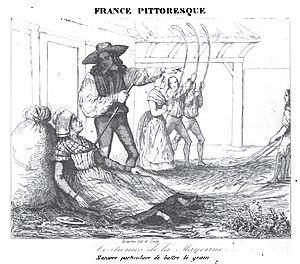
Costumes de la Mayenne.
Les Mainiots sont les habitants du Maine, une ancienne province de France disparue en 1790 qui continue d'exister après cette date en tant que région culturelle. La population mainiote, qui représente une part du peuple français, est d'environ 800 000 individus au début du XXIᵉ siècle et se divise géographiquement en deux : les Hauts-Mainiots et les Bas-Mainiots. À la suite de la création des départements, la plupart des premiers sont devenus Sarthois et la plupart des seconds sont devenus Mayennais.